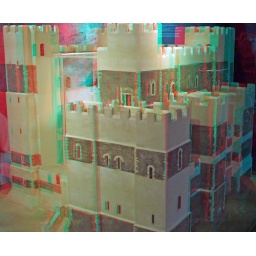
Dover Castle in Anaglyph 3D stereo red cyan glasses to view